Holywell Green

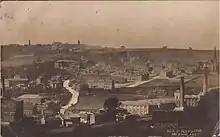

Holywell Green was recorded in the Domesday Book as being "a small hamlet within the township of Stainland." It gets its name from St Helen's Well which was known within the area during medieval times. The original location of this well is uncertain.